Iksas

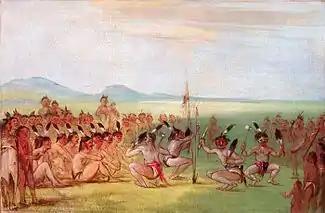

Choctaw clans and kinship promoted a society where the division of labour between men and women was equal and complementary. While men took on the roles of hunters and warriors, women controlled the agricultural features of the Choctaw. Women maintained harvests and crops and sometimes "ridicule[d]" men who attempted too much agrarian labour. The females communally owned property and supervised yields, such as corn, pumpkins and beans. Two-thirds of Choctaw sustenance were derived from these crops, which provided women with an integral status.